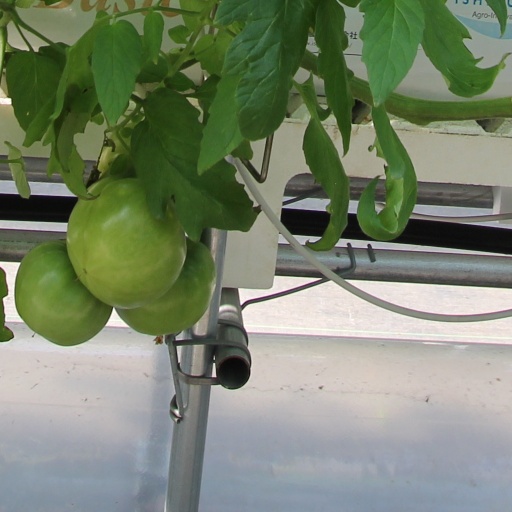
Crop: tomato